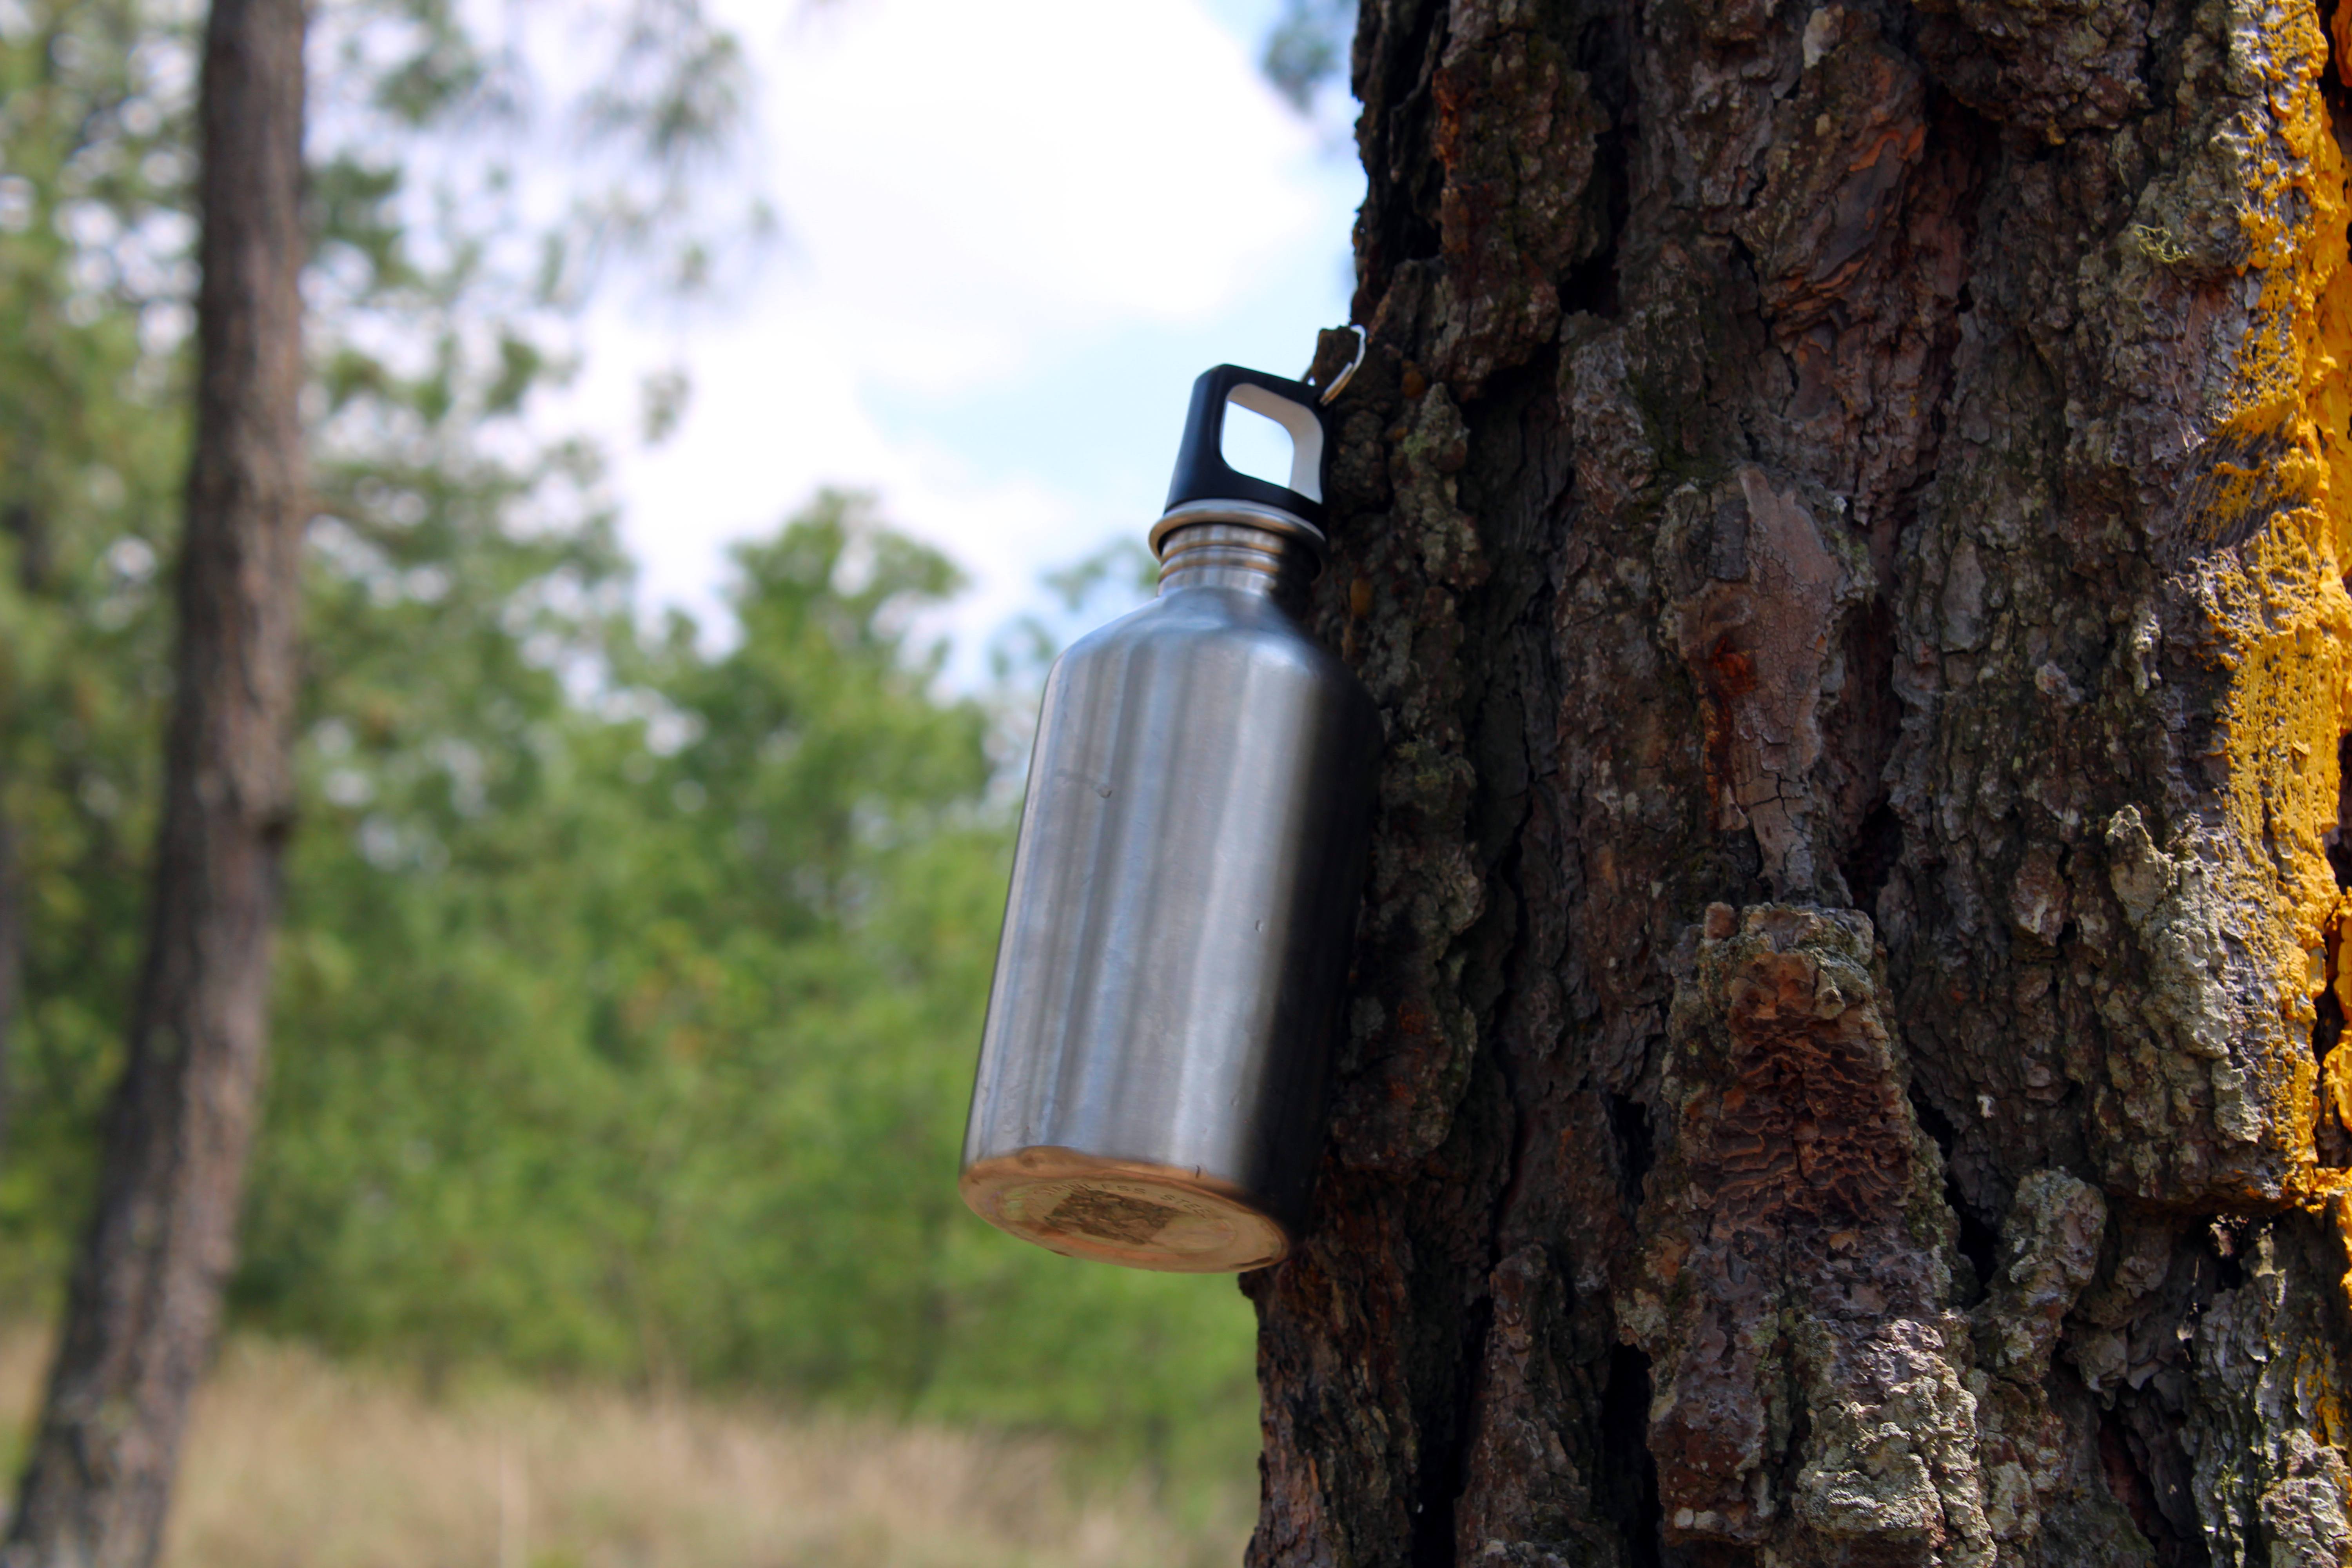
tree, forest, water, trunk, woody plant, plant, wood, Birch sap, wildlife, state park, Plant sap, water bottle